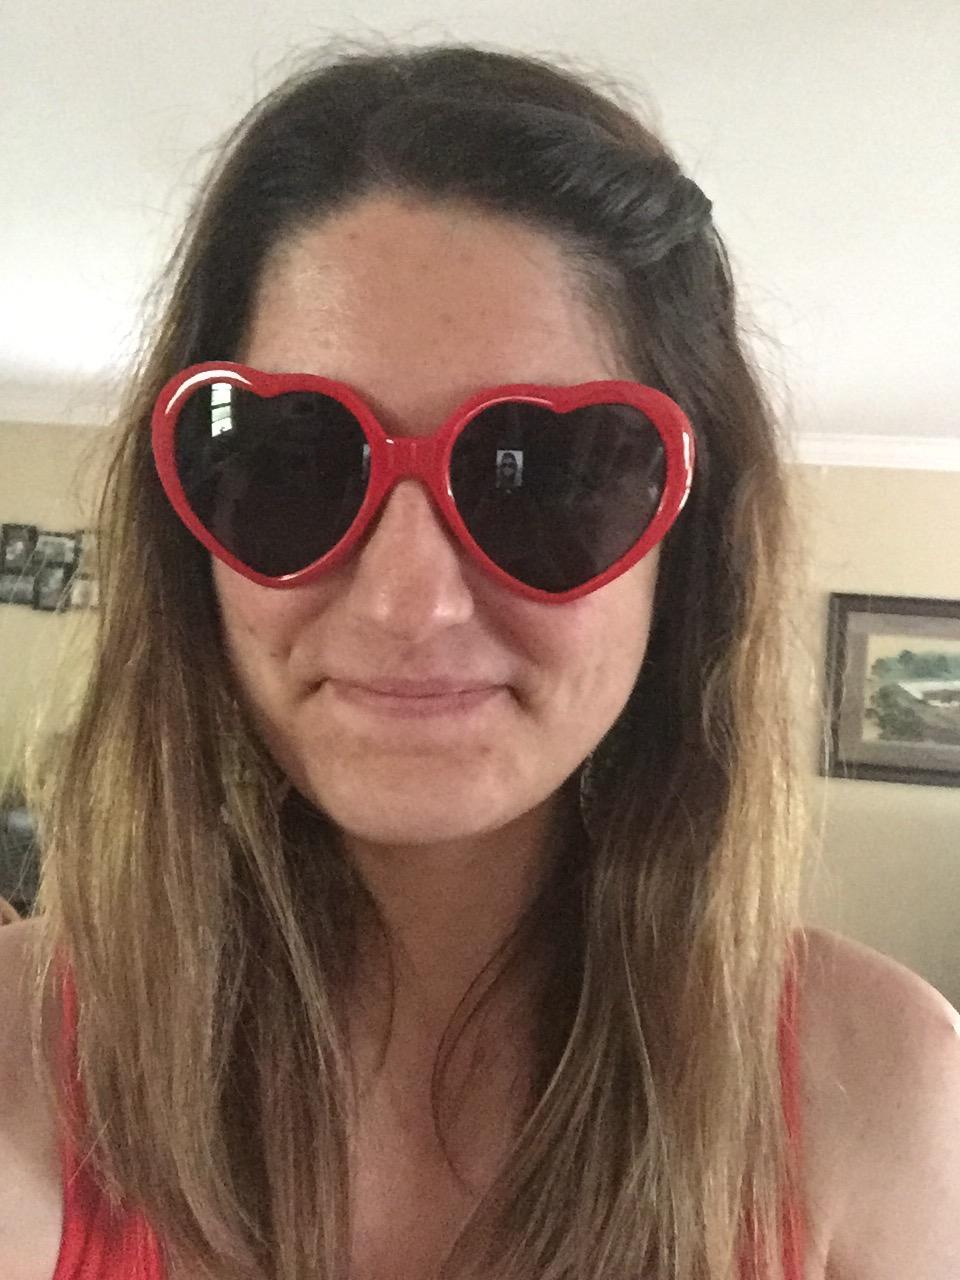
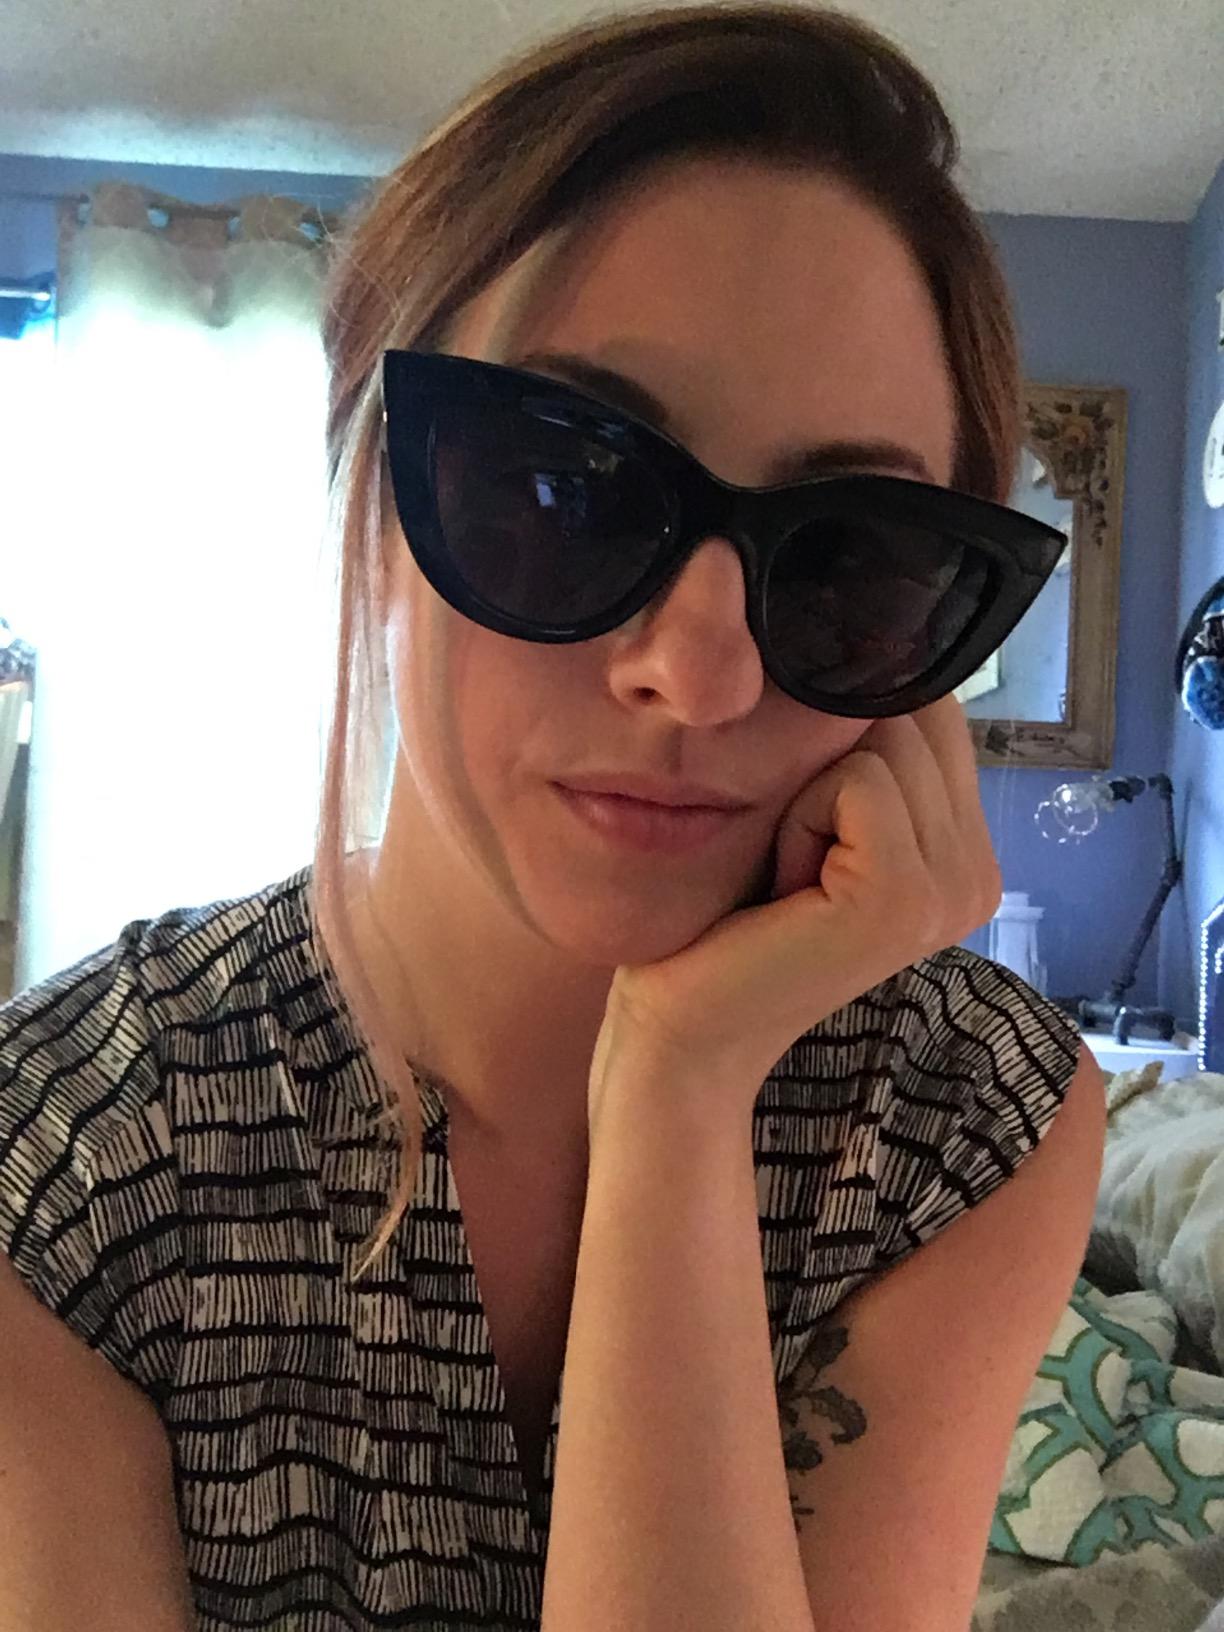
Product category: accessories_sunglasses
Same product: no